Choristoneura parallela

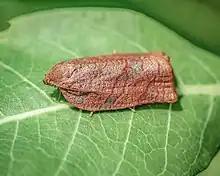
Parallel-banded Leafroller Moth (Choristoneura parallela) lateral view

The larvae feed on "Solidago", "Kalmia", "Vaccinium", "Phaseolus", "Myrica", "Rosa", "Gardenia", "Citrus", "Sarracenia" and "Smilax" species, as well as "Gerbera jamesonii", "Hypericum perforatum", "Chamaedaphne calyculata" and "Salix humilis var. tristis".